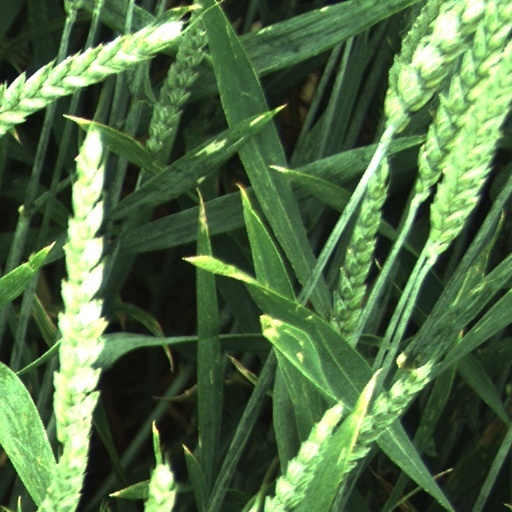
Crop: wheat